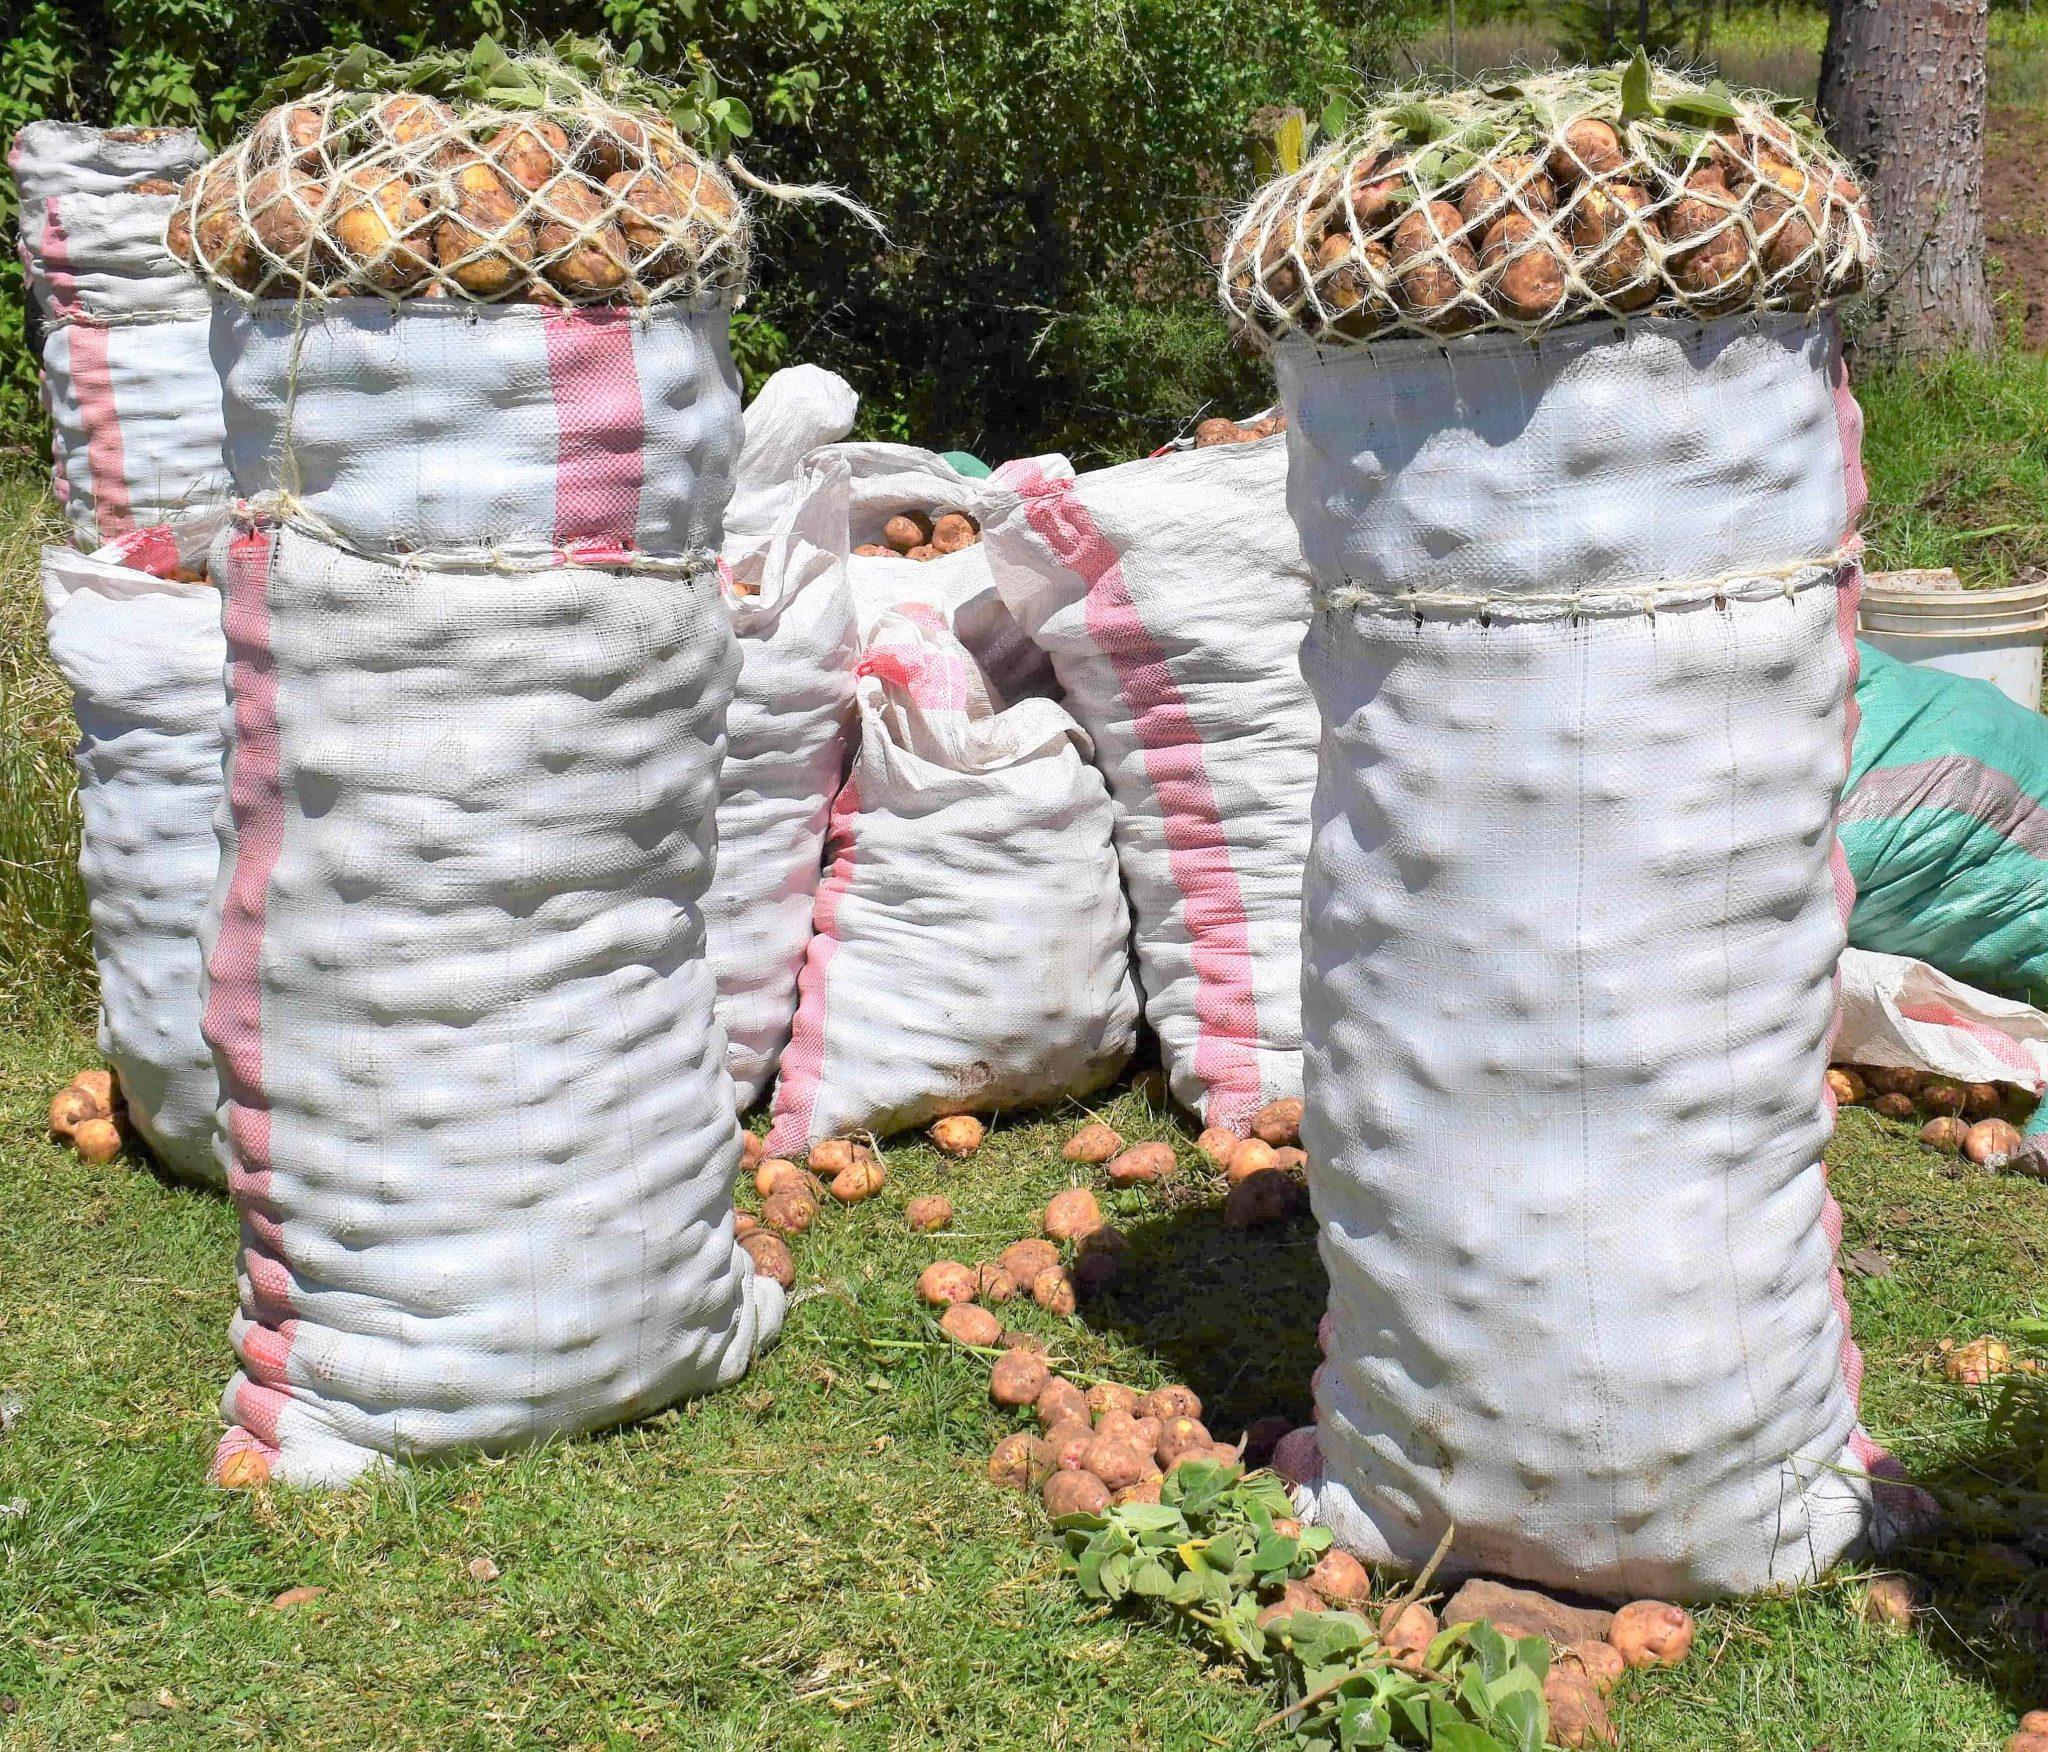
Mkulima wa zao la viazi akiwa amekwisha maliza mavuno yake, kisha kuvikusanya ndani ya magunia yaliyopangwa na kufungwa kwa uangalifu tayari kwa kusafirishwa, ikiashiria kuwa ni zao muhimu la biashara.